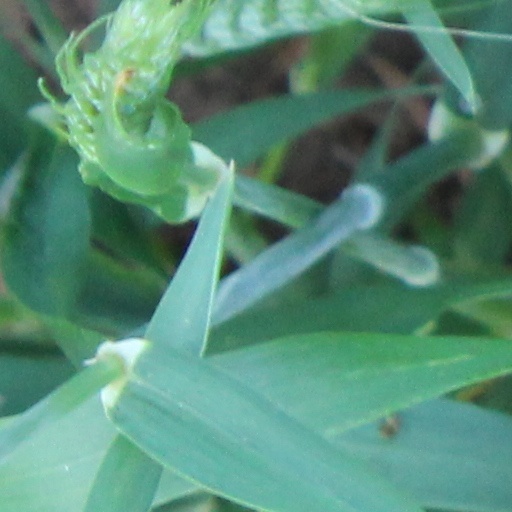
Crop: wheat